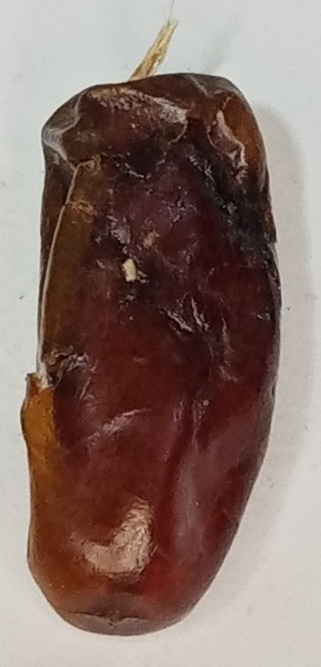
Variety: gajar
Size: small
Grade: grade-2